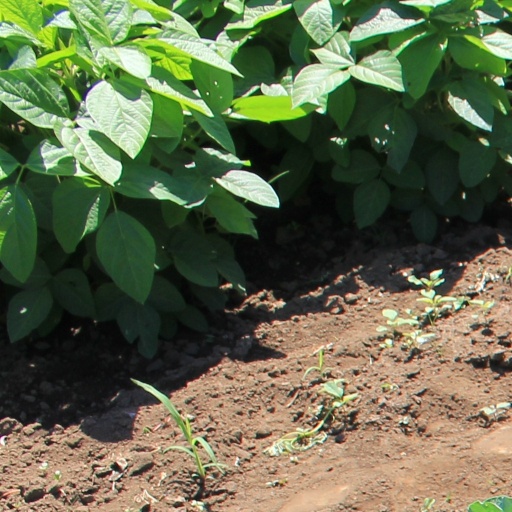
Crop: soybean